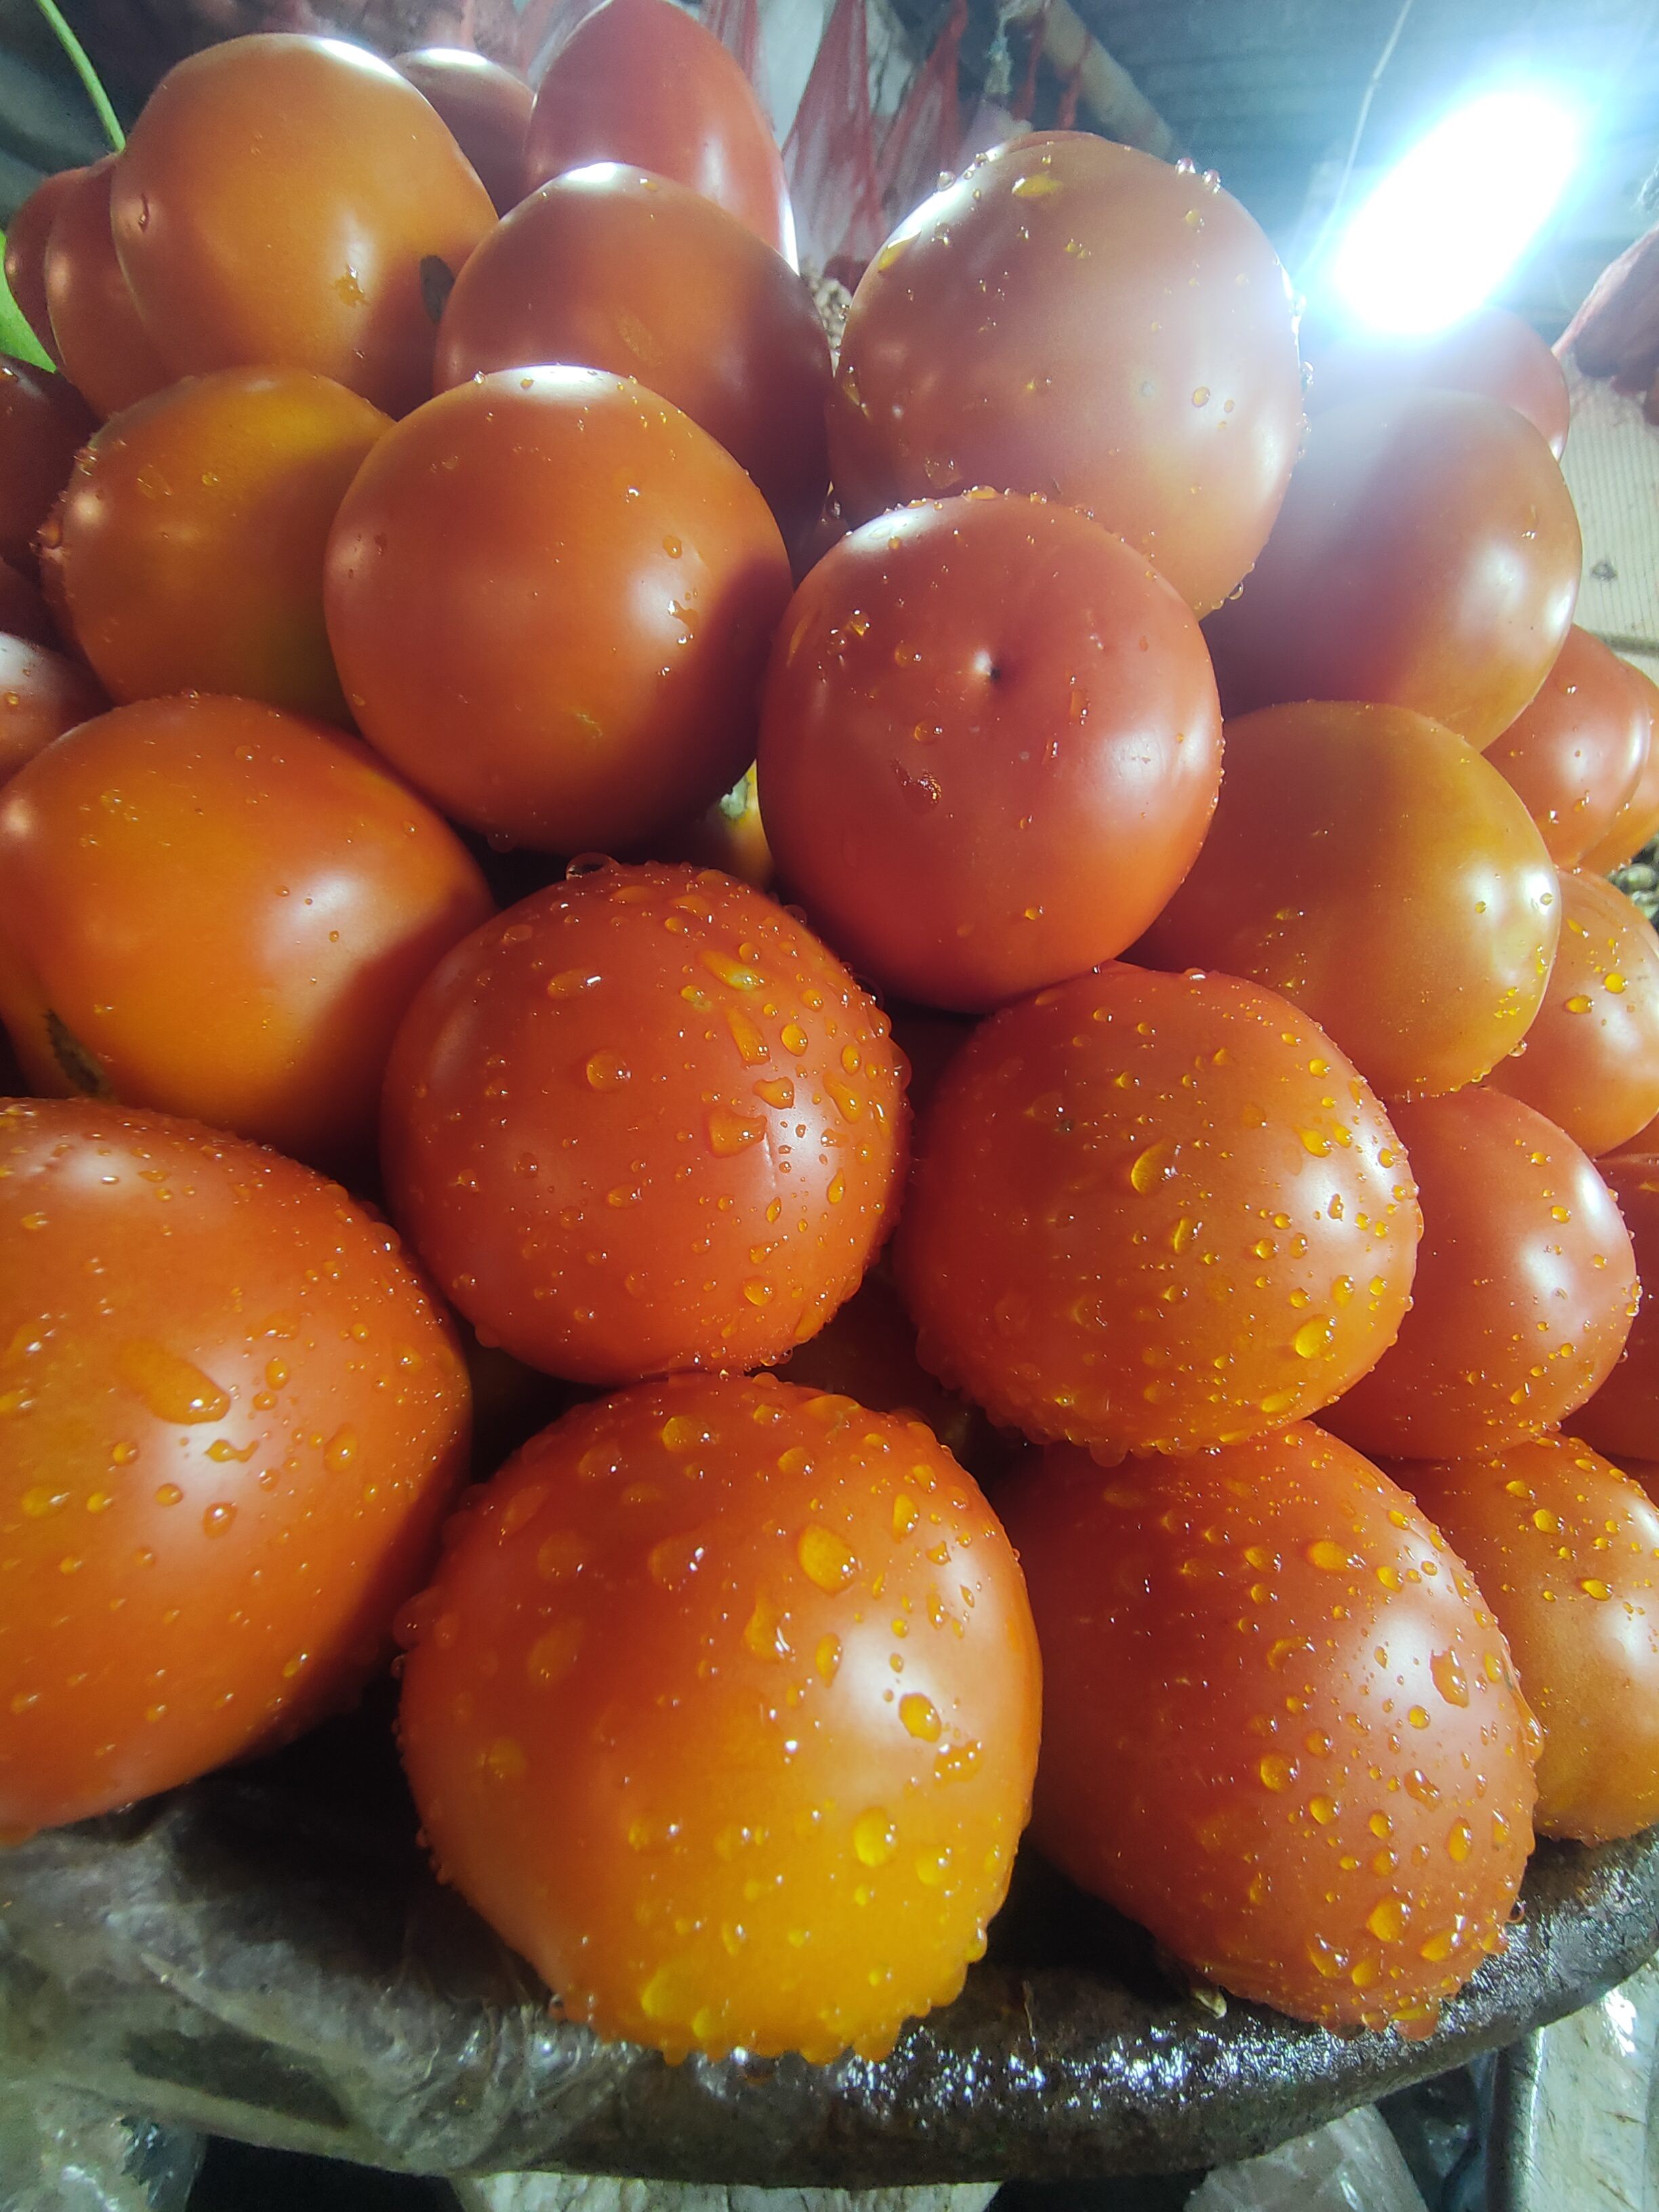
Label: Solanum Iycopersicum